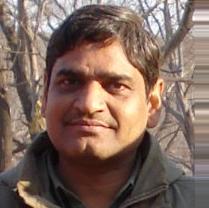
Age: 50